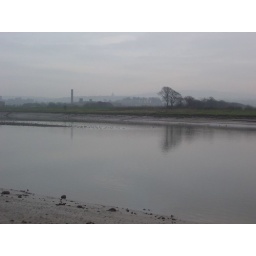
2006 12 26 - 34a near golden ball snatchems